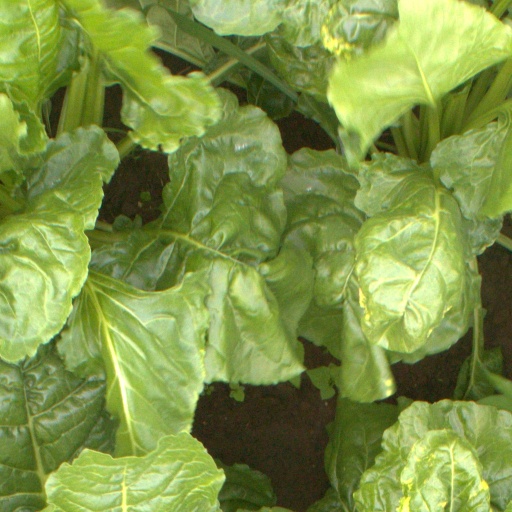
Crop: sugar beet